Confessional writing

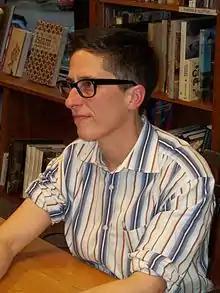

Though originating in American literary circles, the confessional writing style has gained global use with the growth of Postcolonial theory and globalisation at the end of the 20th century, especially throughout Eurasia and the Middle East, with focuses on personal intersectionality. Key ideas which global confessional writing explores include globalisation, cultural conflict, and the diasporic experience.